Final Crisis: Revelations

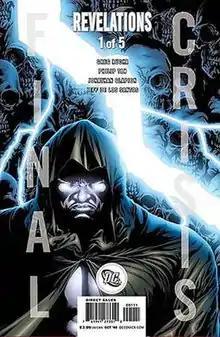

Final Crisis: Revelations is a five-issue comic book limited series written by Greg Rucka, with art by Philip Tan, Jeff De Los Santos, and Jonathan Glapion.